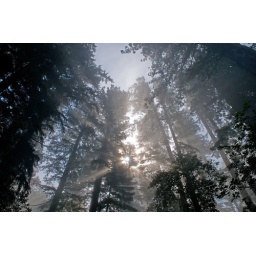
It was blue sky above but the forest was shrouded in fog.